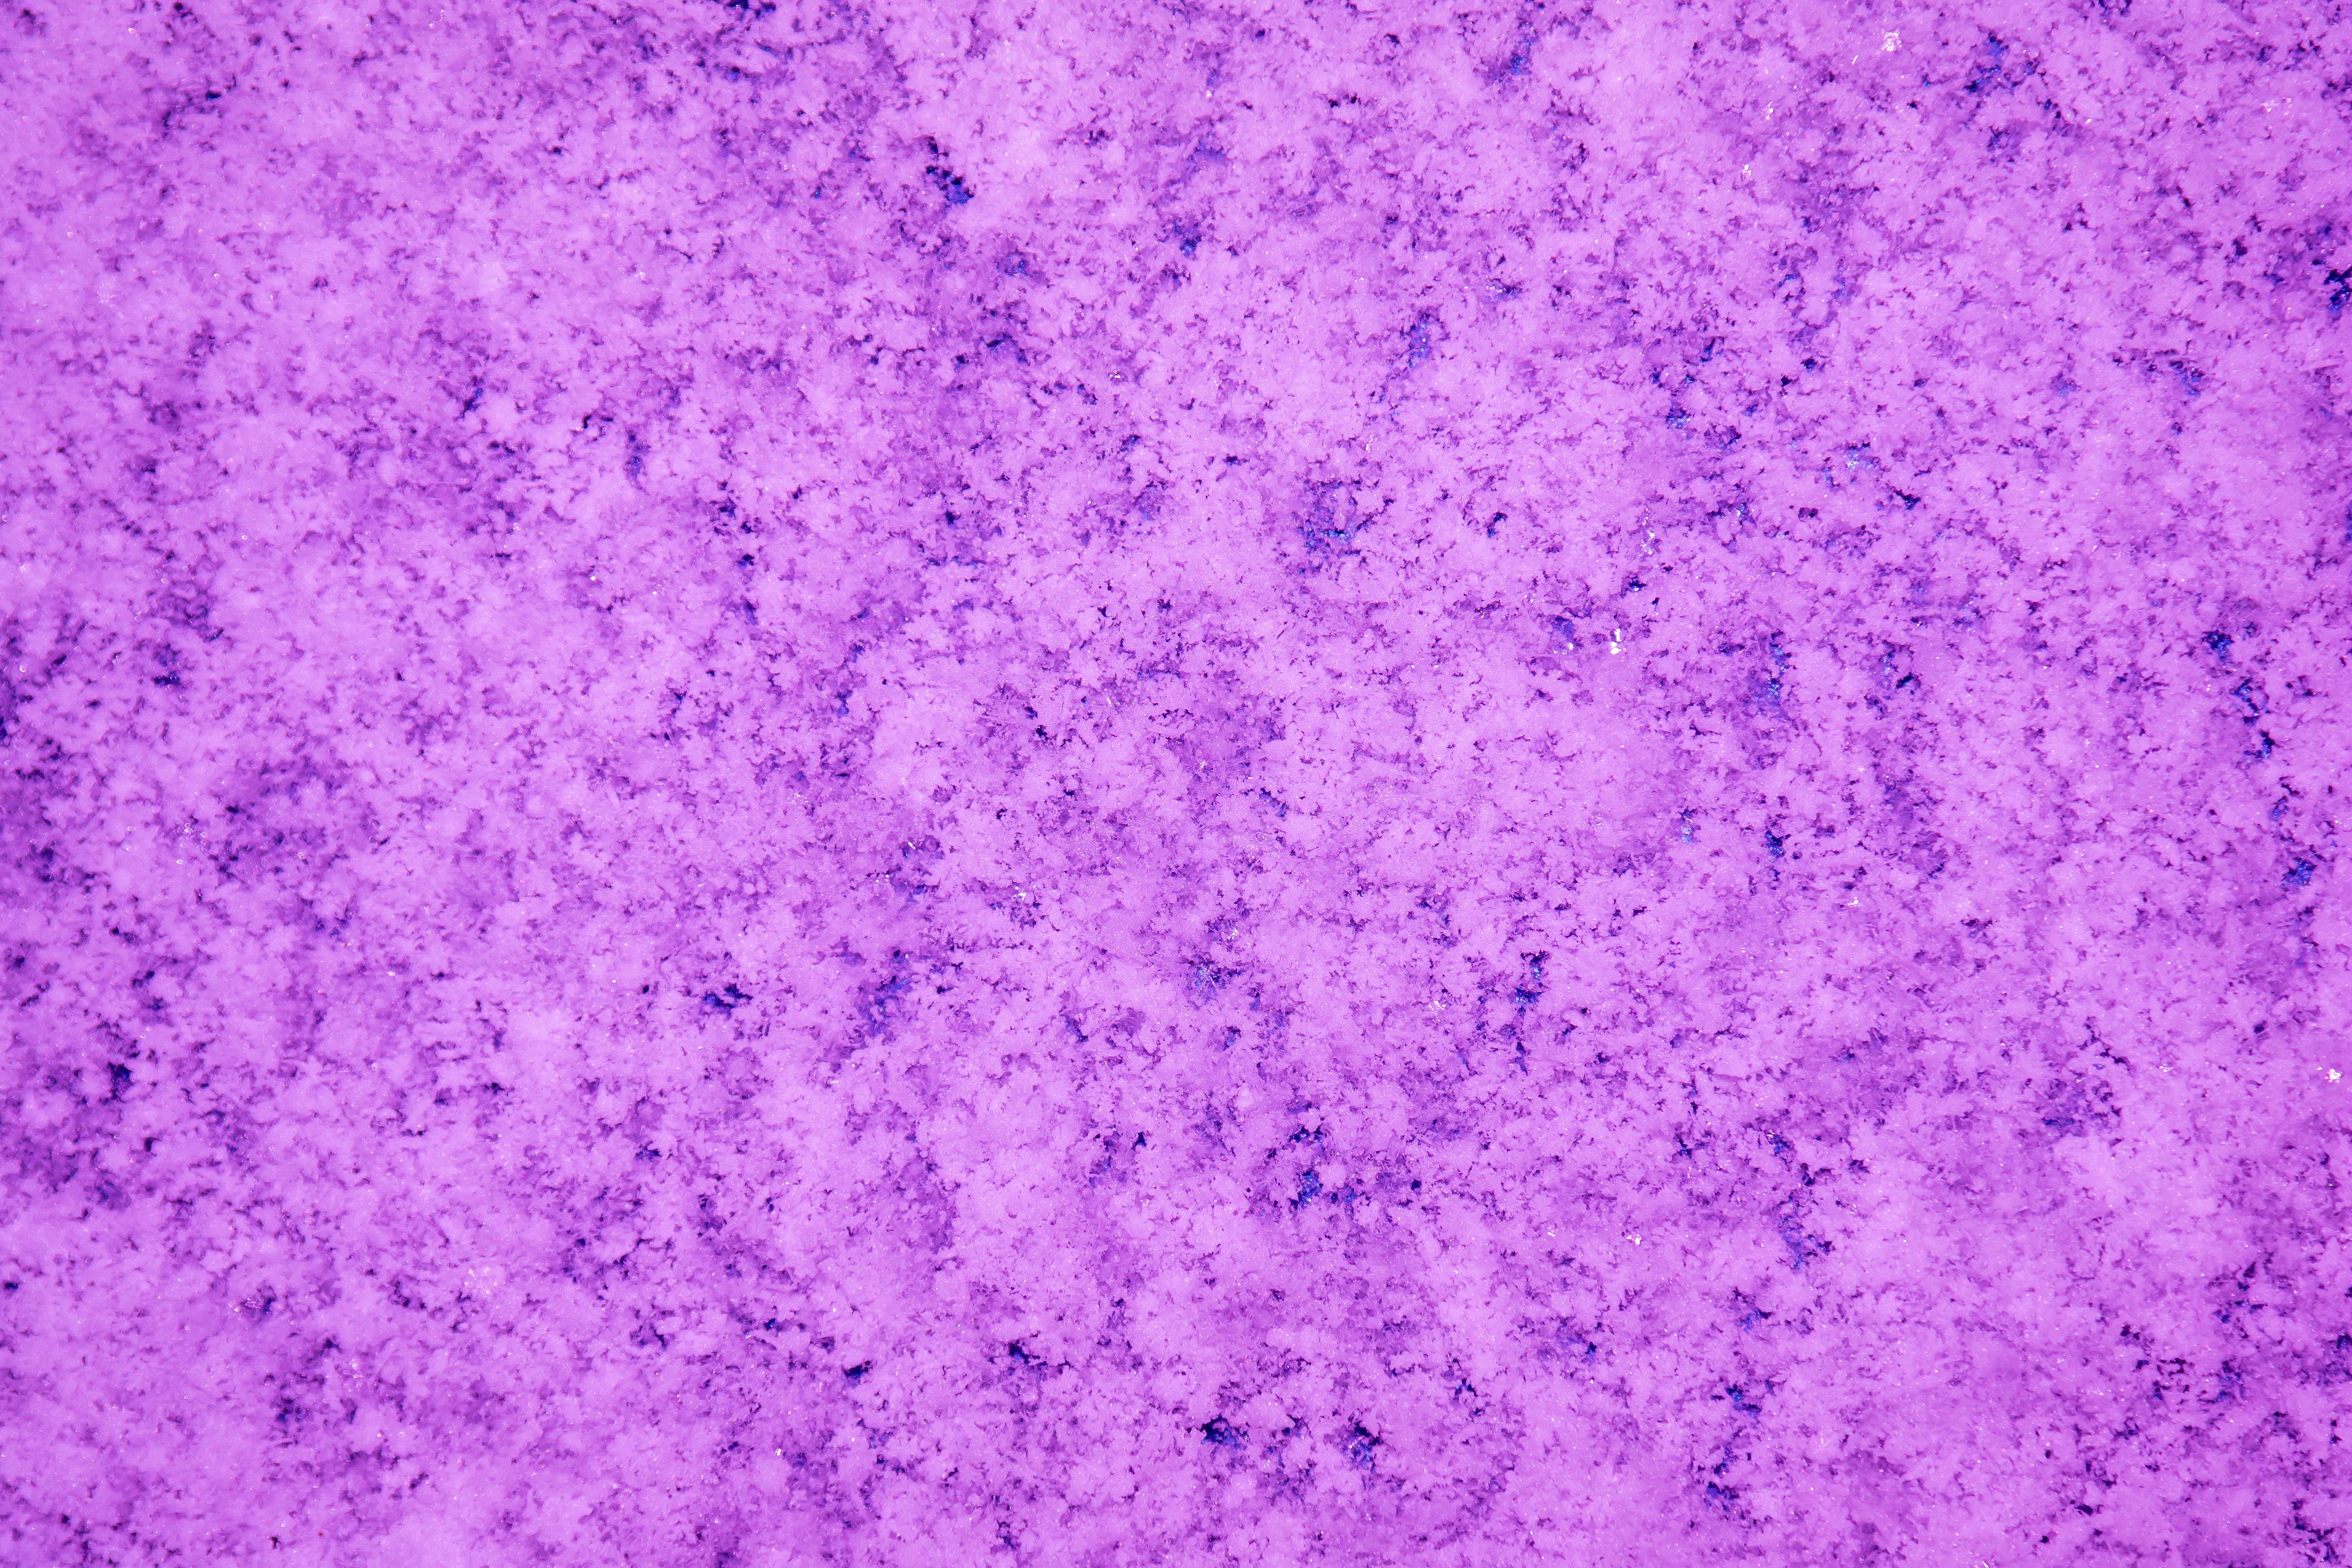
abstract, structure, texture, purple, floor, pink, material, artwork, painting, art, background, violet, lilac, digital art, flooring